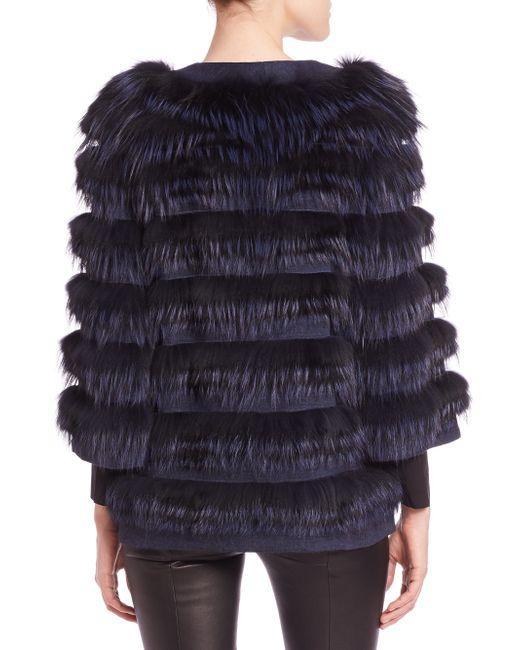
Marineblaue Farbe Plüschstoff Damenjacke